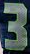
Number: 3